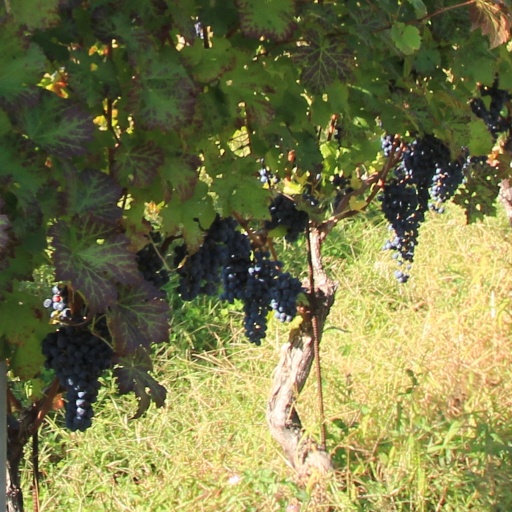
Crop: grape